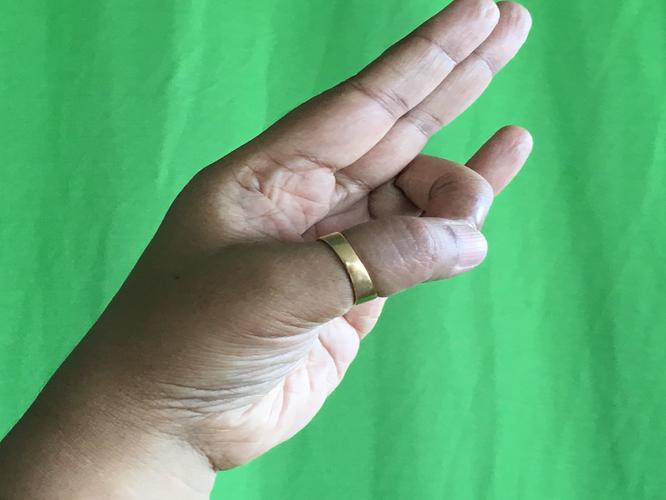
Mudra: Mayura
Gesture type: single_hand